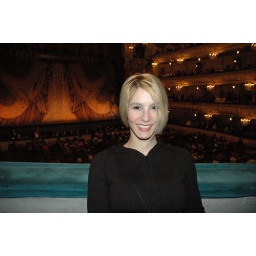
She was very happy to be in such historic theater.The Marrinsky theater is house of the Kirov Ballet